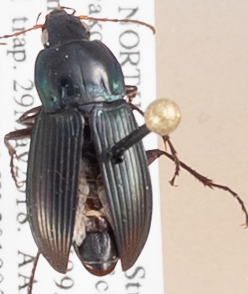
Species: Poecilus lucublandus
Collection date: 2018-05-29
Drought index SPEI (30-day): -0.394
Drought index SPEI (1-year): -0.842
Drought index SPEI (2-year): -0.03